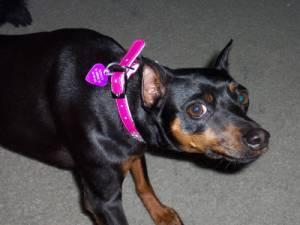
Breed: miniature pinscher